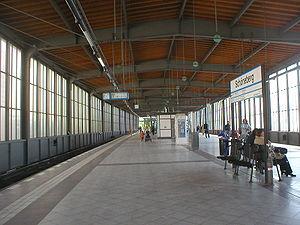
La Gare de Berlin Schöneberg est une gare ferroviaire à Berlin. Elle est située dans le quartier de Schöneberg dans l'arrondissement de Tempelhof-Schöneberg. Les lignes du S41 et S42 sur le Ringbahn y croise le S1 à destination de Wannsee.